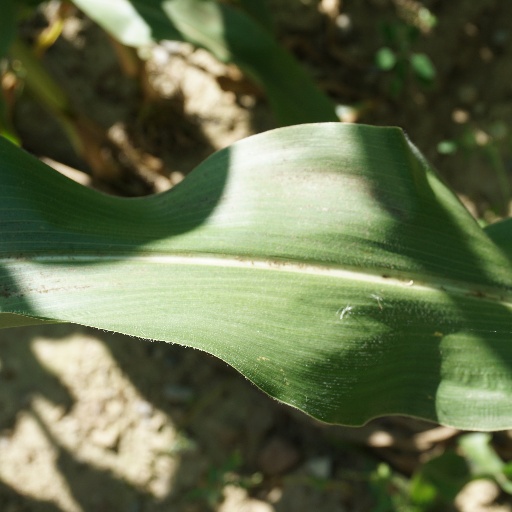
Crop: maize; corn